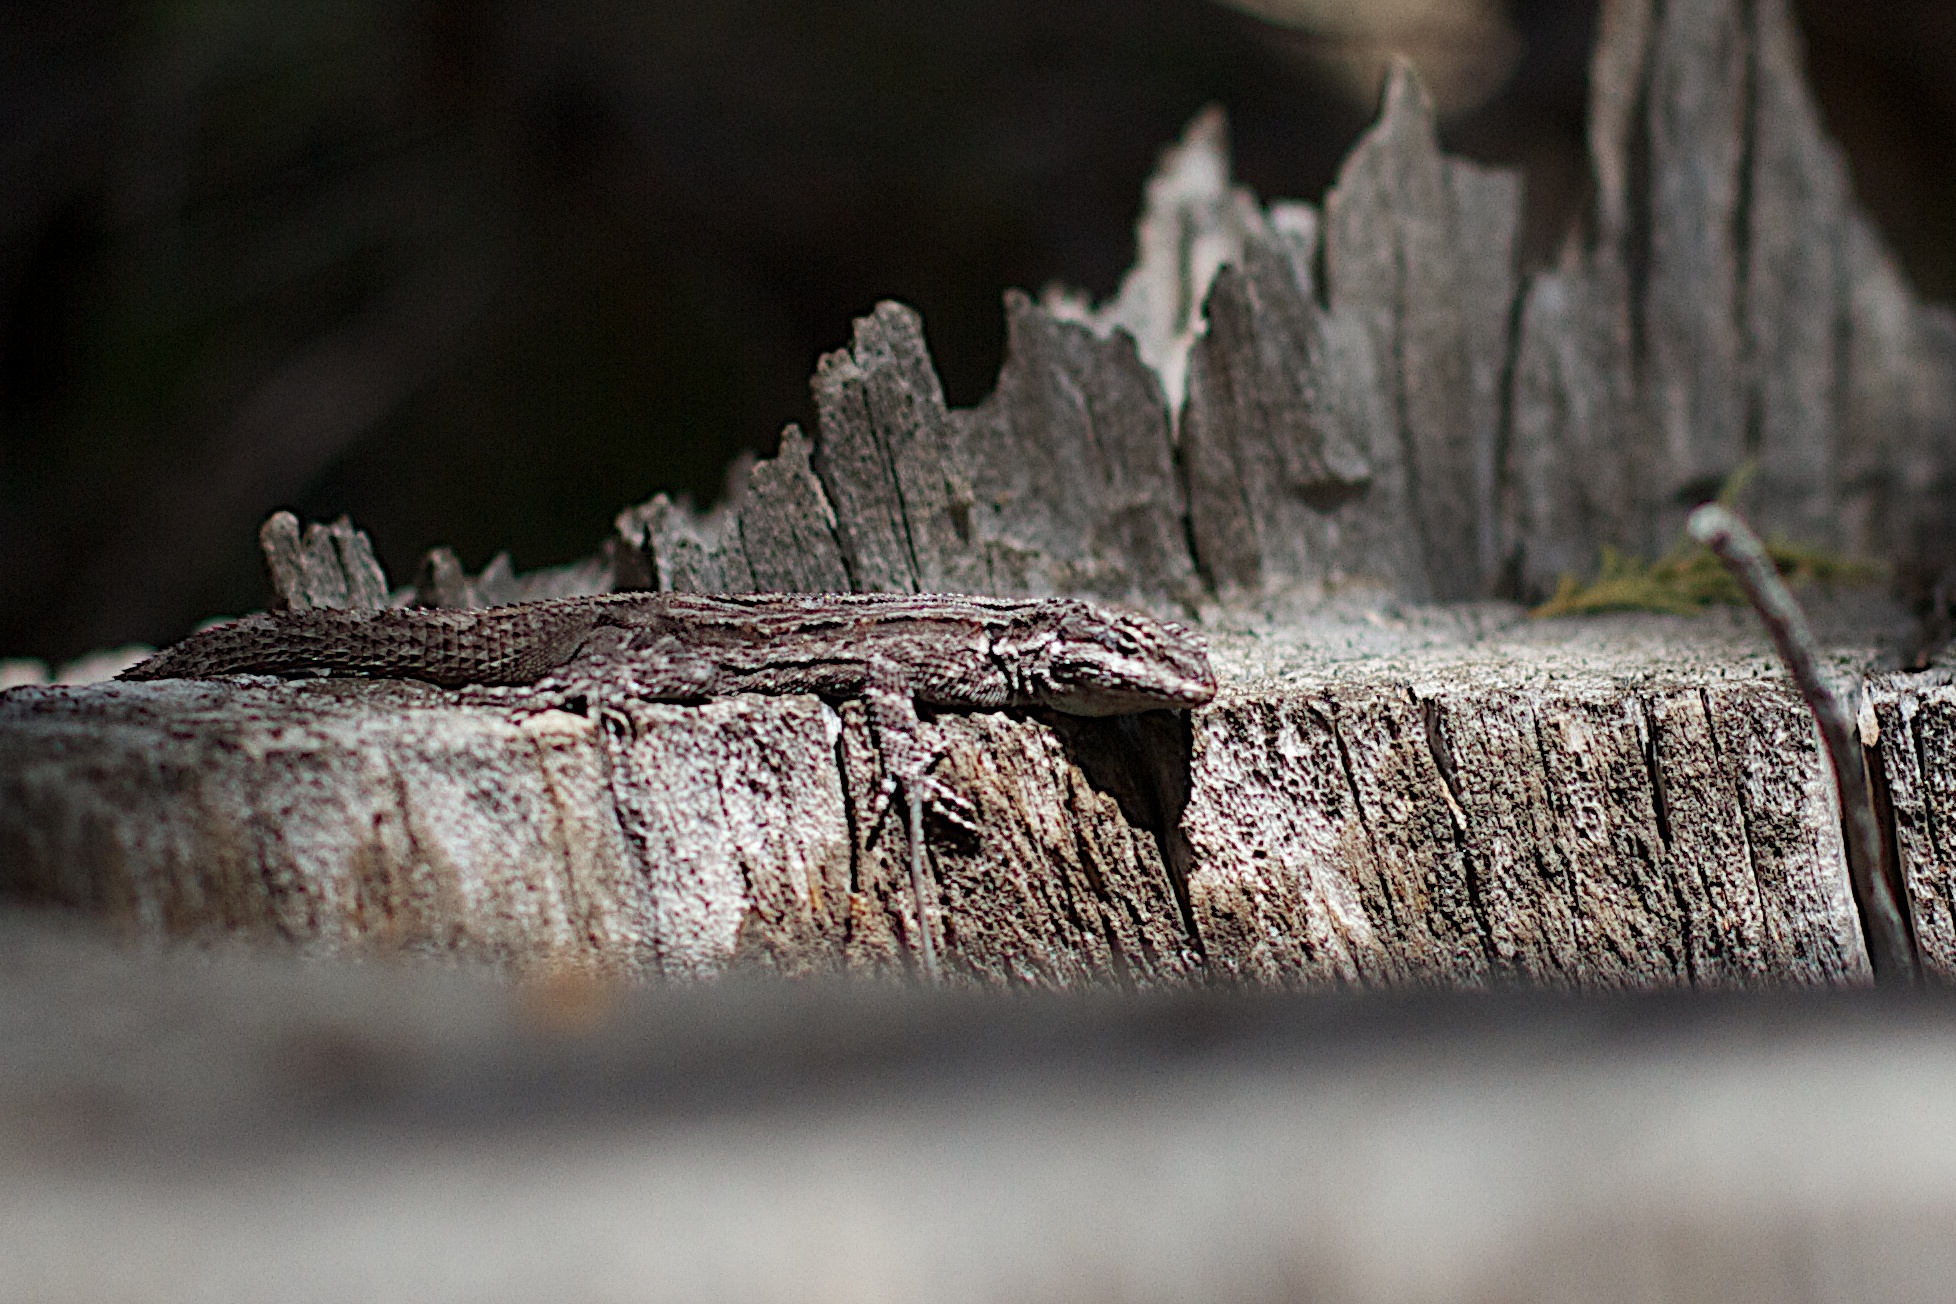
tree, nature, branch, wood, photography, leaf, wildlife, reptile, fauna, lizard, close up, macro photography, scaled reptile